Peshawar High Court

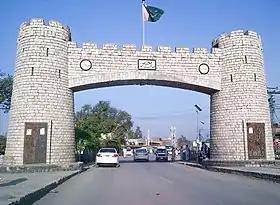
Peshawar

The Peshawar High Court (PHC) is the provincial and highest judicial institution of Khyber Pakhtunkhwa in Pakistan. It is located in the provincial capital Peshawar. The Parliament passed a bill extending the jurisdiction of the Supreme Court (SC) and the Peshawar High Court to Federally Administered Tribal Areas (FATA), one of a handful of reforms paving the way for a merger of the tribal areas with Khyber Pakhtunkhwa.